Plague Inc.

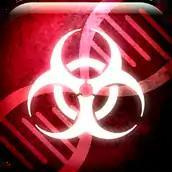
App Store icon

Plague Inc. is a real-time strategy simulation game developed and published by Ndemic Creations. The game was inspired by the 2011 film "Contagion" and the 2008 browser game "Pandemic 2". The player creates and evolves a pathogen to annihilate the human population with a deadly pandemic. The game uses an epidemic model with a complex and realistic set of variables to simulate the spread and severity of the plague. It was released on 26 May 2012 for iOS, 4 October 2012 for Android and 13 May 2015 for Windows Phone.